Hugh Verity

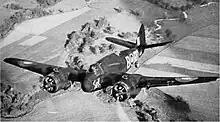
Beaufighter Mk IF (B-RO) of No. 29 Squadron.

On 8 May 1940 he was promoted flying officer, and in September 1940 was serving with No. 608 Squadron RAF flying Avro Ansons and Blackburn Bothas primarily in a general reconnaissance role. He joined No. 252 Squadron RAF in February 1941 as it re-equipped with Bristol Beaufighters and served on Malta. In late 1941 returning to England in very poor weather he force-landed in Ireland, at Leopardstown Racecourse. He was interned by the Irish, then escaped with help from British Military Intelligence MI9 about five weeks later. After his return to England, Verity wrote to the officer in charge of the camp from which he escaped, to thank him for "looking after us so fairly . . . I always found the Irish army extremely courteous and considerate and extremely impartial . . . I will be delighted to tell my friends over here how well we were fed and housed."